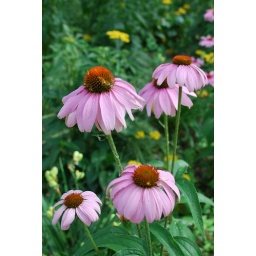
Pretty pink flowers outside the aviary in the Queens Zoo.